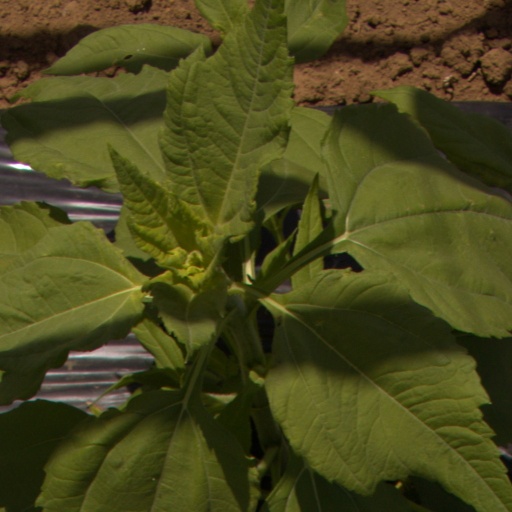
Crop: Jerusalem artichoke